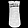
Label: Dress